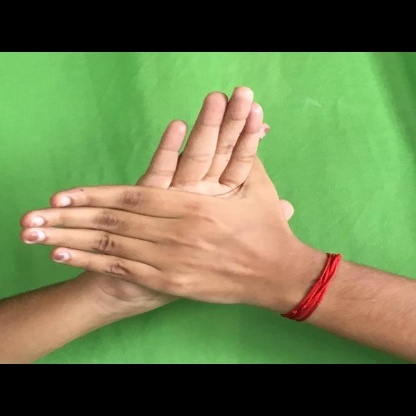
Mudra: Chakra